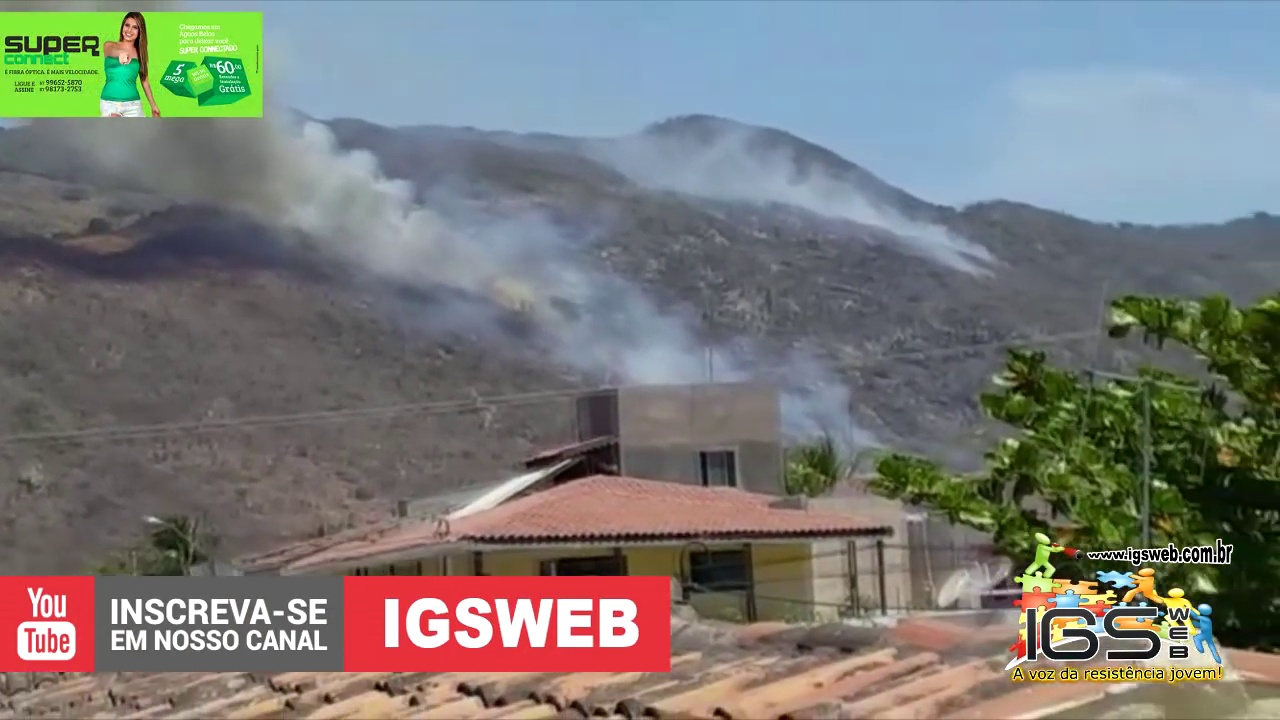
Fire: no
Smoke: yes